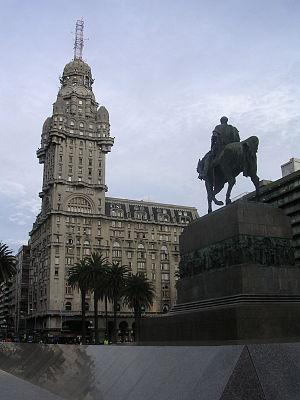
Vue de la statue d'Artigas, place de l'Indépendance à Montevideo. (photo personnelle) Luisvassy
José Gervasio Artigas est un militaire des Provinces-Unies du Río de la Plata qui participa à la guerre d'indépendance de l'Argentine et de l'Uruguay, il est d'ailleurs surnommé « el libertador ».